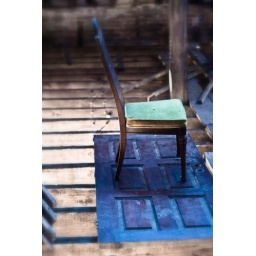
Yes, that is a door over beams with a chair on it...